Darragh Kenny

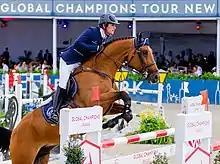
Darragh Kenny competing at the LGCT of New York

Darragh Kenny (born 24 January 1988) is an Irish equestrian who competes in the sport of show jumping.